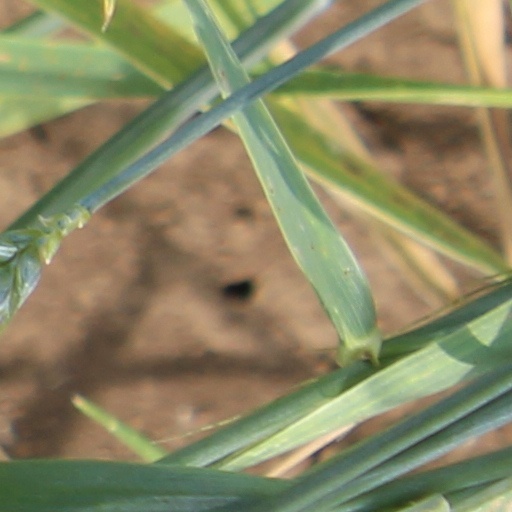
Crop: wheat